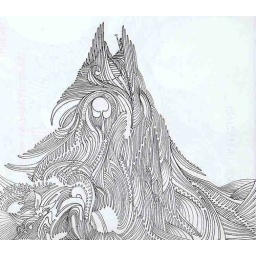
Loa in the tower of trees